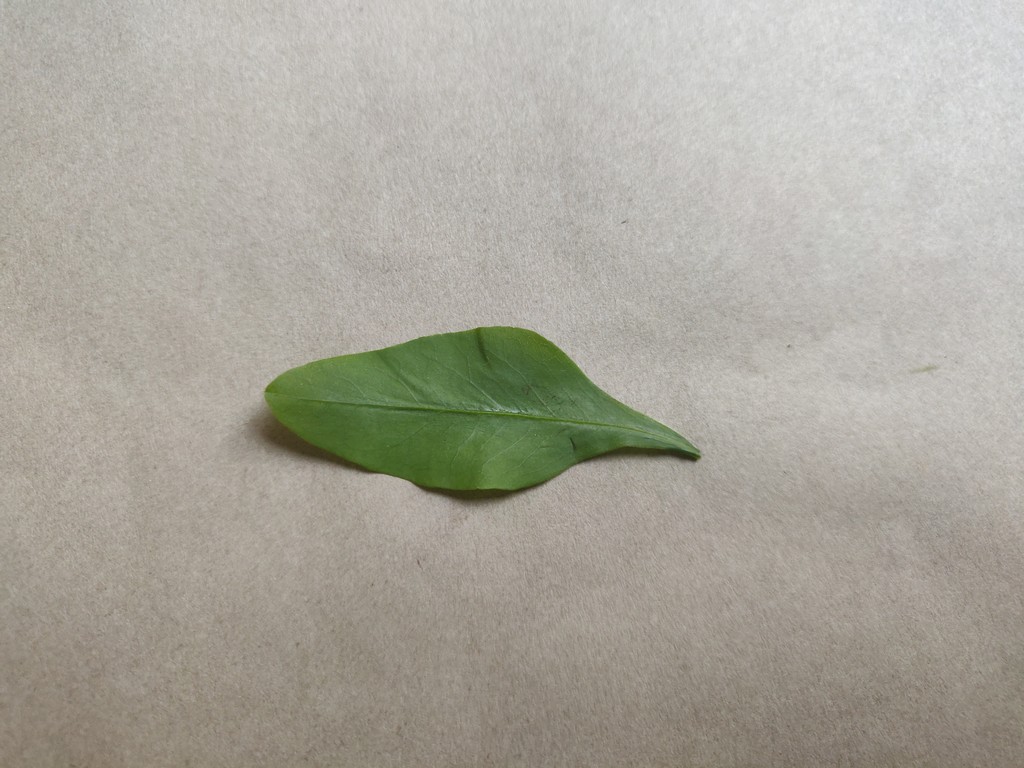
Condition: Healthy
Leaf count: single
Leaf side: front